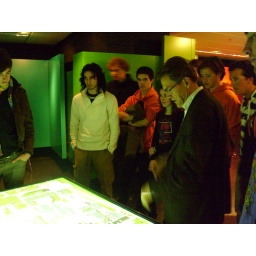
Een dag-excursie, georganiseerd door Cheops, in het (uiteindelijk niet zo) zonnige zuiden van Nederland: Eindhoven!